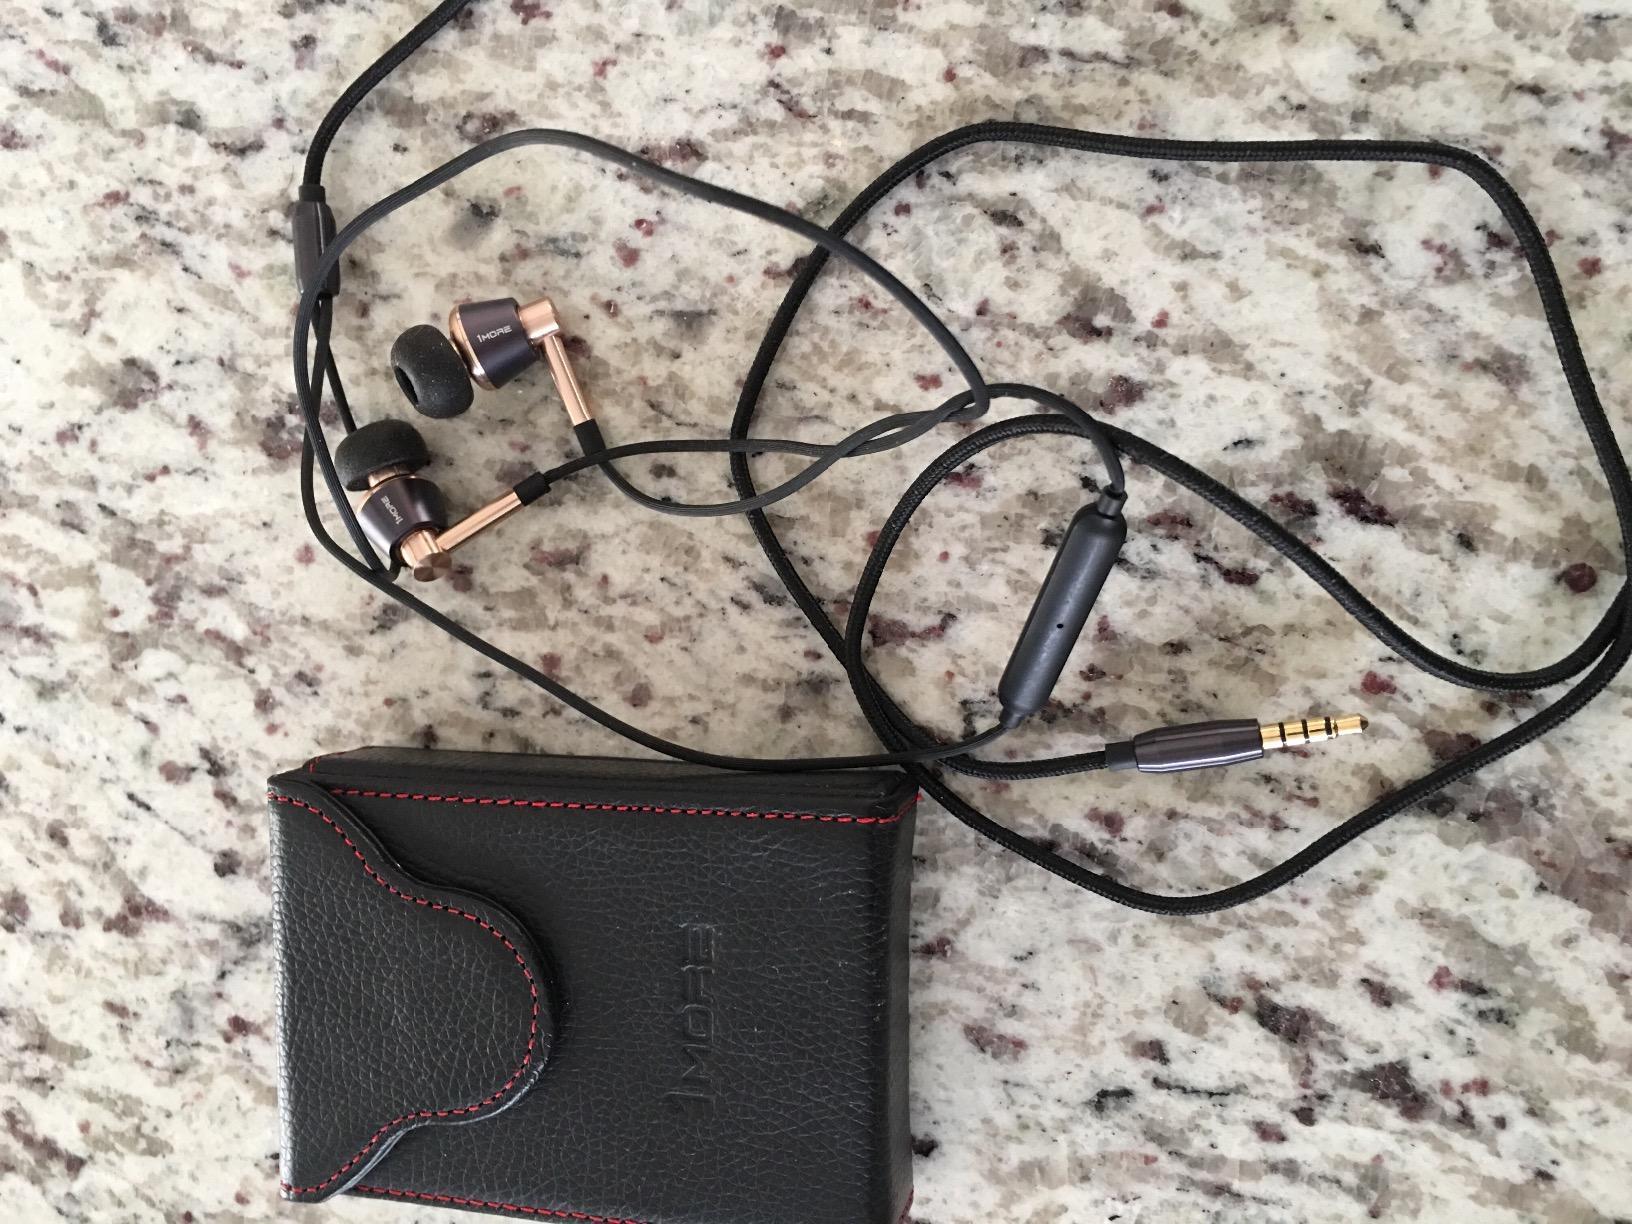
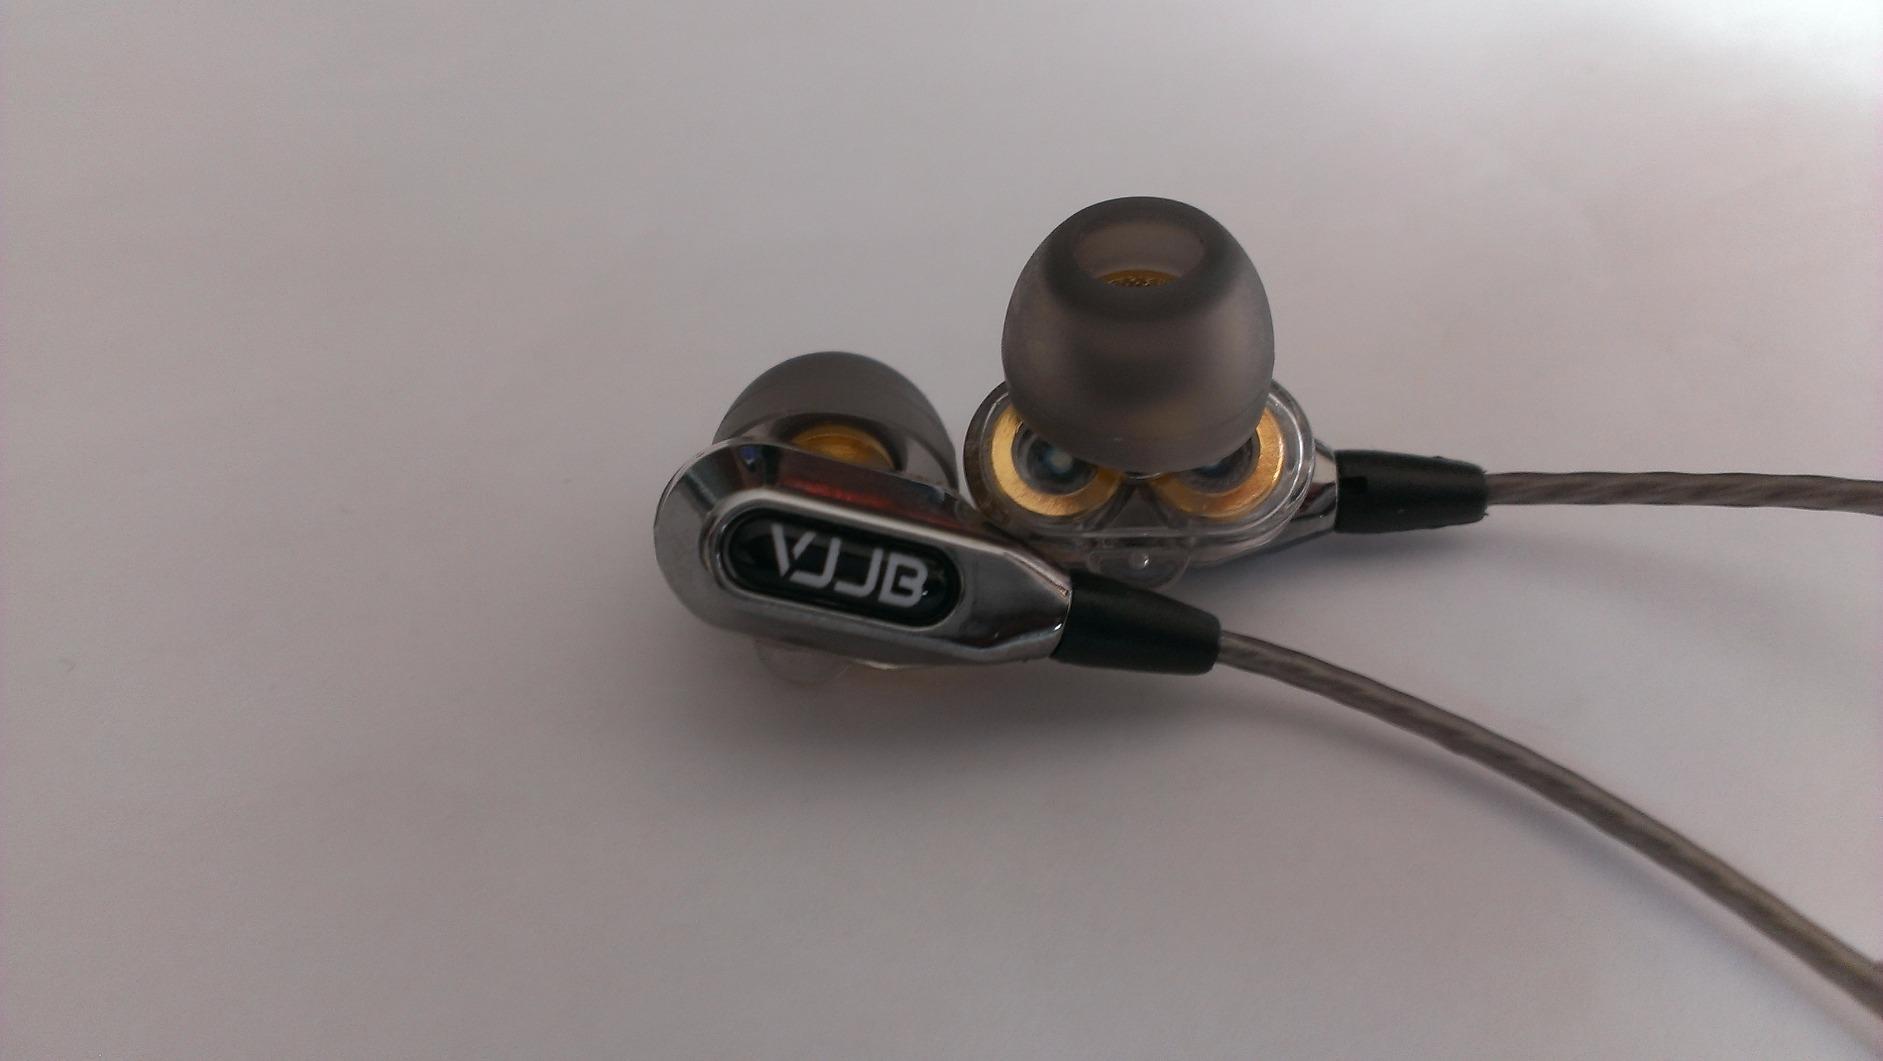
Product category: headphones
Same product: no